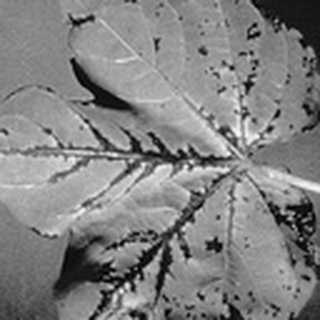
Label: cotton_bacterial_blight